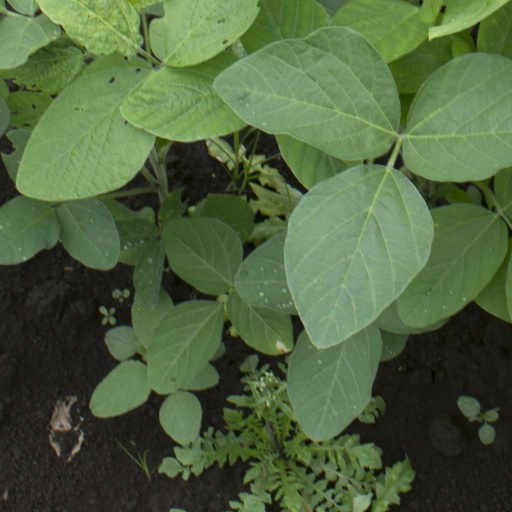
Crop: soybean